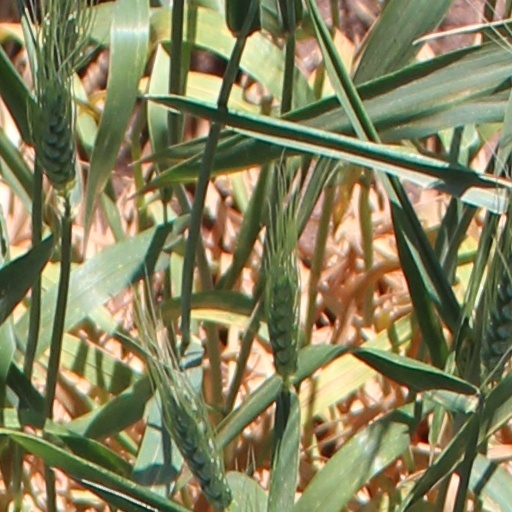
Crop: wheat